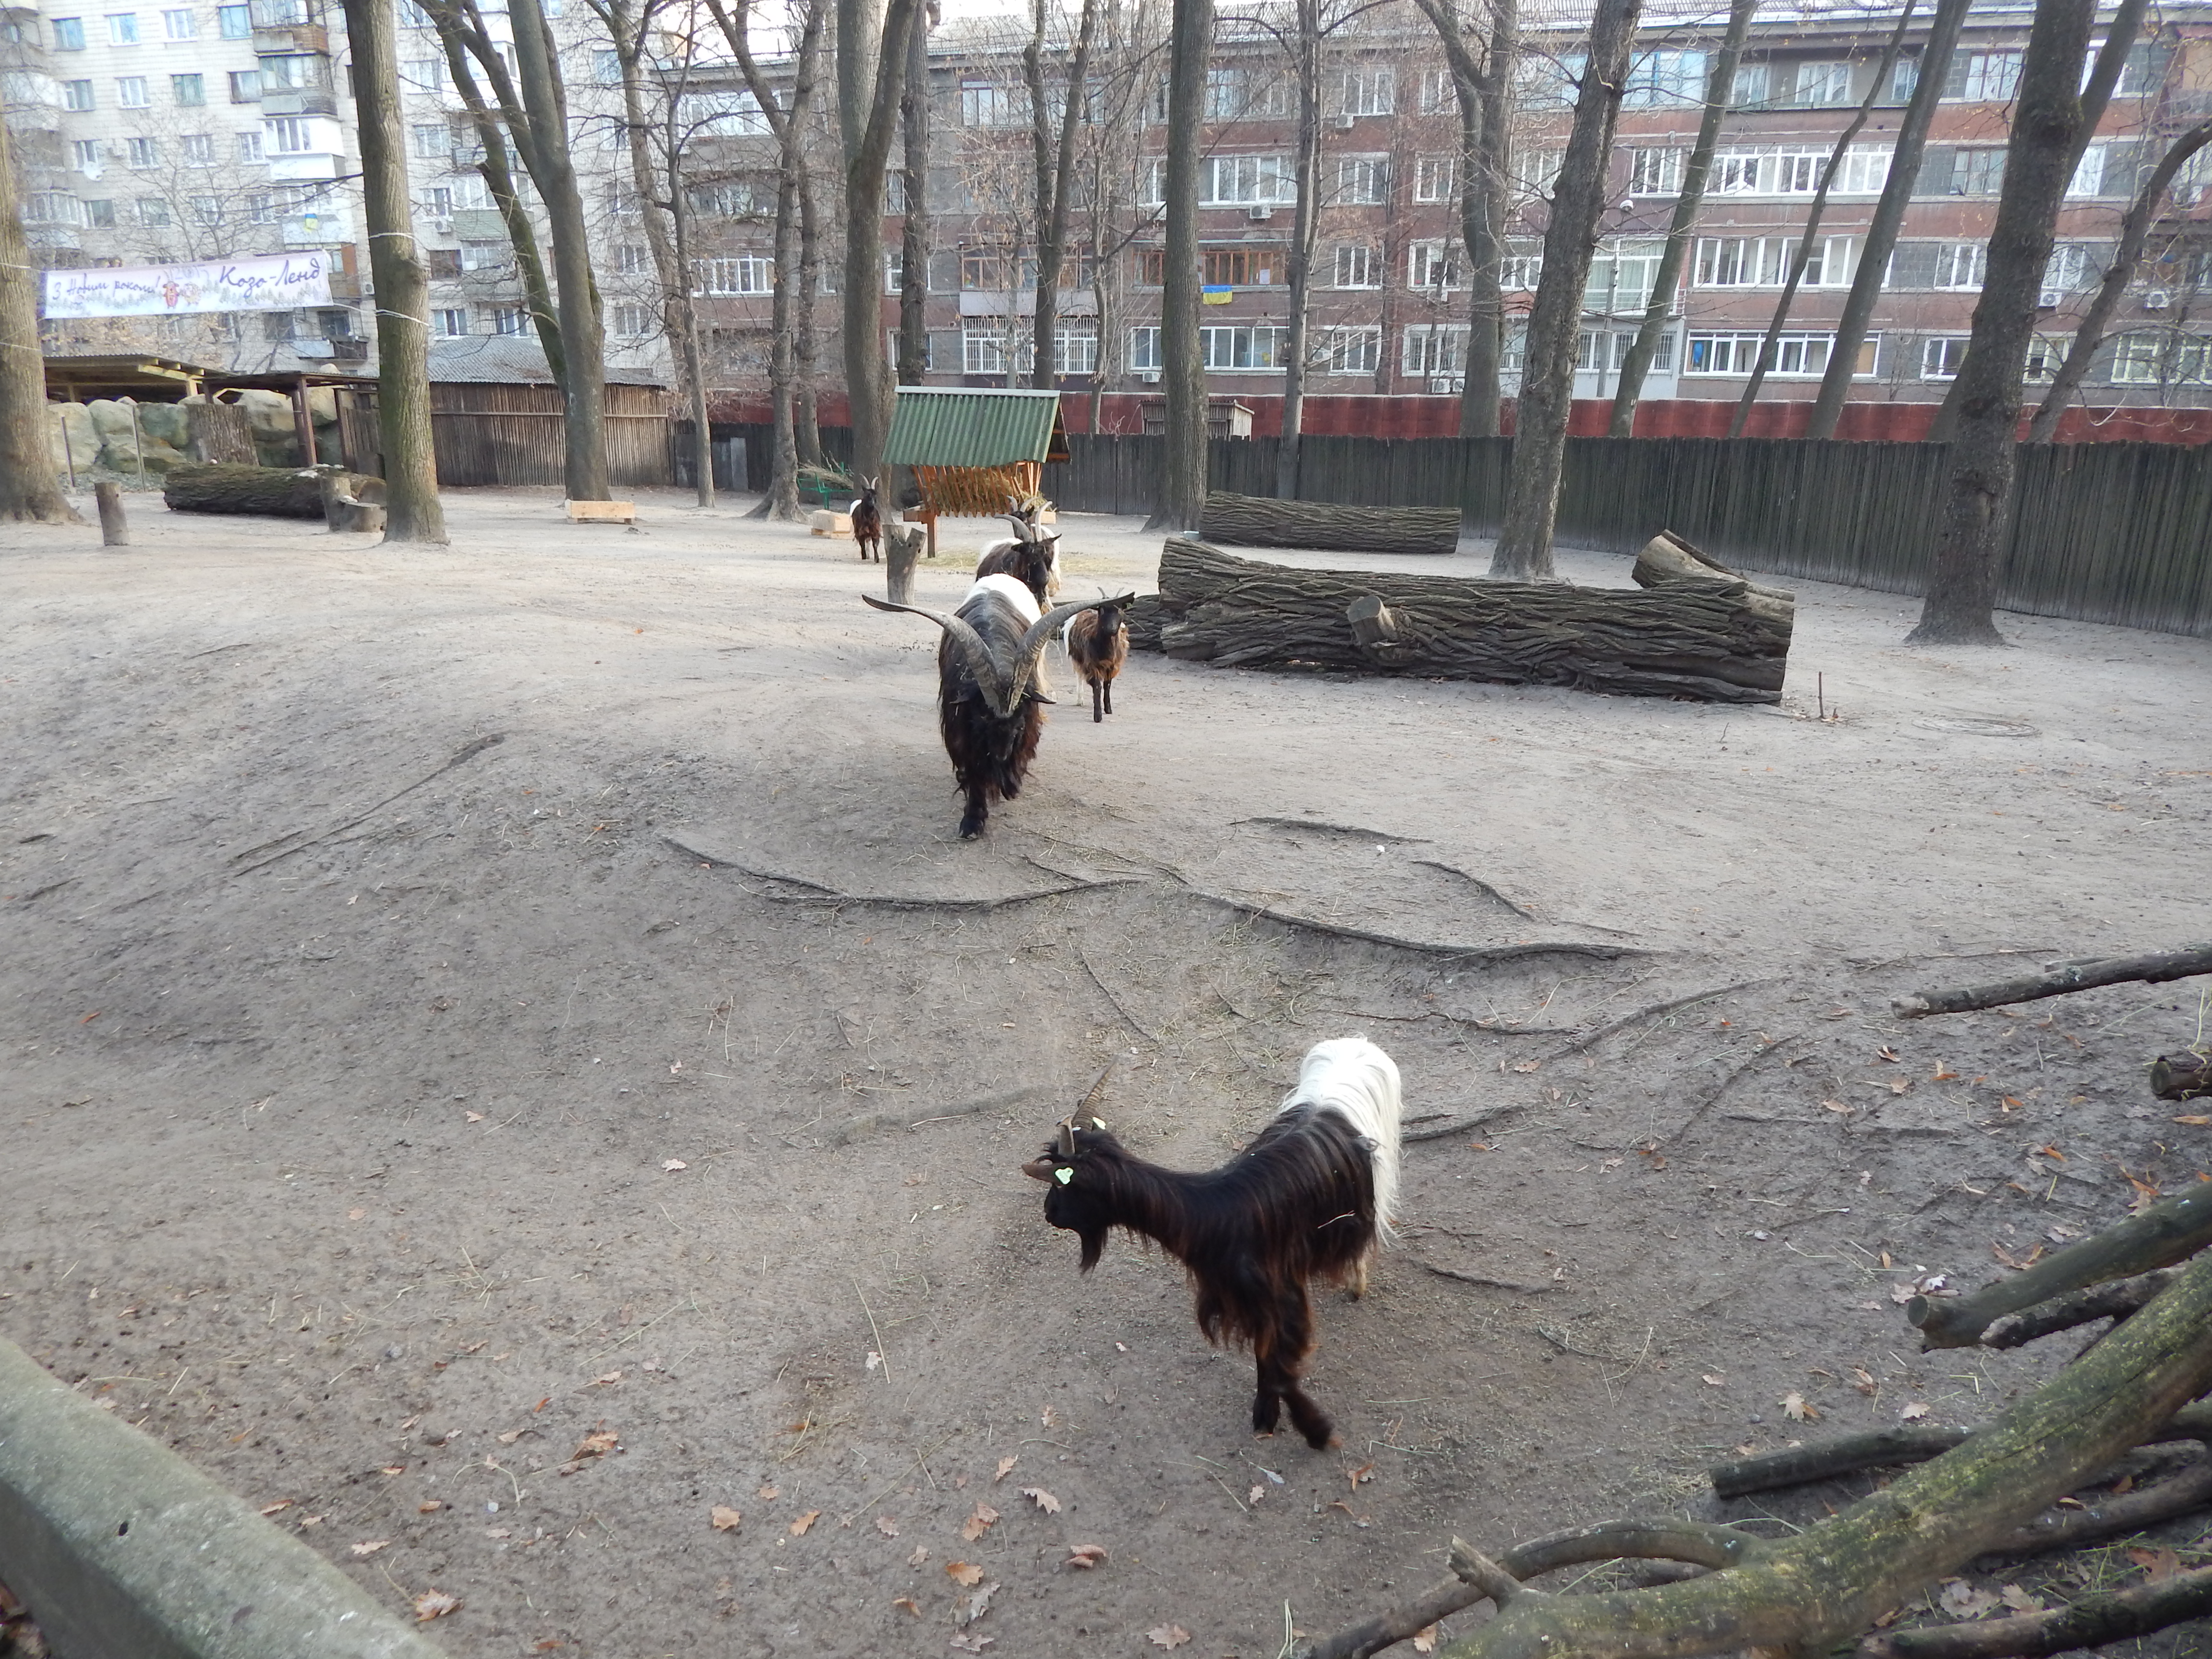
animal, goats, goat, canidae, dog, tree, dog breed, zoo, non sporting group, carnivore, street dog, tail